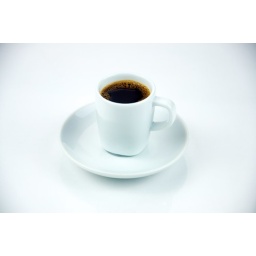
Classic Espresso in a white cup shot on a white background.